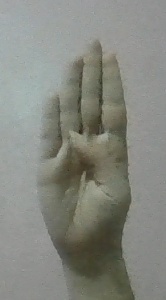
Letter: kaaf